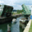
Label: bridge